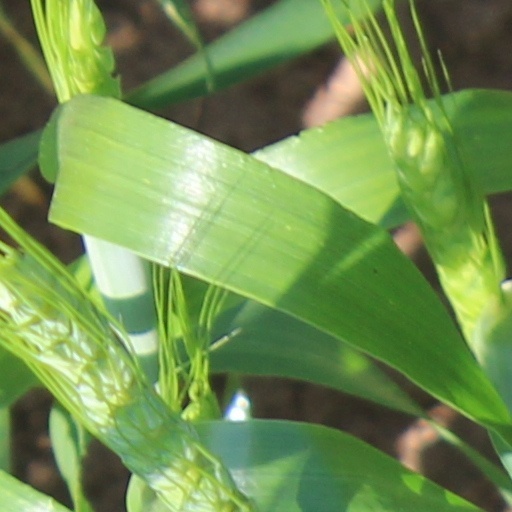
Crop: wheat